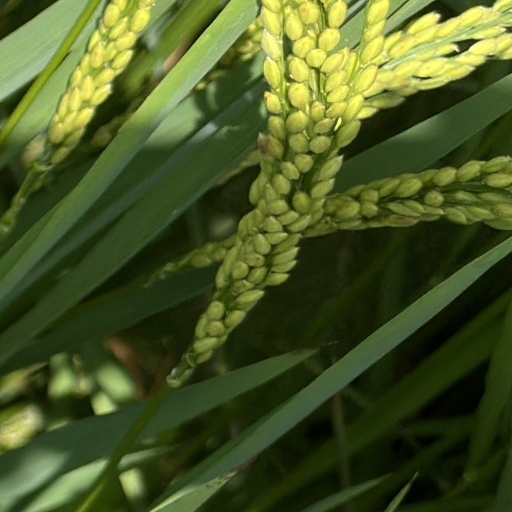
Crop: rice